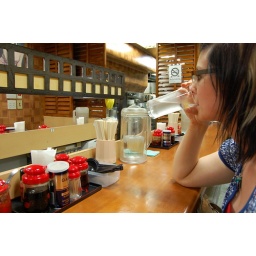
Claire, drinking water in a ramen kitchen